Gamarde-les-Bains

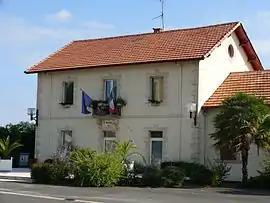
Town hall

Gamarde-les-Bains is a commune in the Landes department in Nouvelle-Aquitaine in southwestern France.